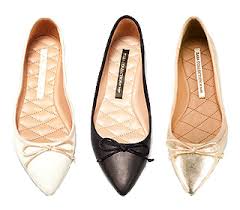
Label: Ballet Flat